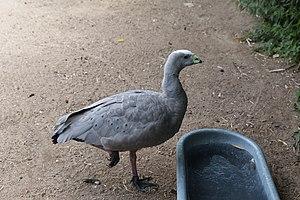
Cereopsis novaehollandiae (Céréopse cendré) au ZooParc de Beauval à Saint-Aignan-sur-Cher, France.
Le Céréopse cendré est une espèce d'oiseau de la famille des Anatidés. C'est la seule espèce du genre Cereopsis. Cet ansériné est en réalité apparenté au Coscoroba blanc.